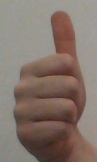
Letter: aleff